Cilia Flores

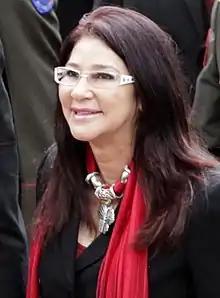
Flores in April 2013

Cilia Adela Flores de Maduro (born 15 October 1956) is a Venezuelan lawyer and politician. She is married to the President of Venezuela Nicolás Maduro, making her the First Lady. Since 2015, she has also been a deputy in the National Assembly of Venezuela, of which she was president from 2006 to 2011, for her home state of Cojedes. In 2017, the Constituent National Assembly was founded, in which she is a member of the Presidential Commission.